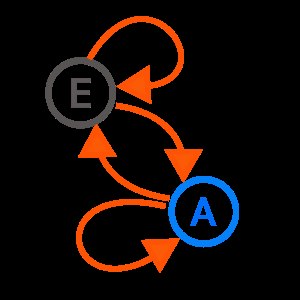
Markov-kæde
Et diagram, der viser en Markov-proces med de to udfald E and A. Hvert tal viser sandsynligheden for udfaldet af en ændring af tilstanden. Er Markov-processen i tilstand A, er sandsynligheden for at den ændrer sig til E 0,4 og sandsynligheden for at den forbliver i tilstand A 0,6.
En Markov-kæde er inden for matematikken en tidsdiskret stokastisk proces, der beskriver en talfølge af mulige begivenheder, hvor sandsynligheden af hver begivenhed udelukkende afhænger af det, som bliver opnået ved den foregående begivenhed. Processen har således med Markovegenskaber, hvilket vil sige, at processens forløb kan bestemmes ud fra dens nuværende tilstand uden kendskab til tidligere tilstande.